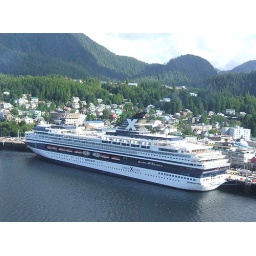
Taken from co-pilot's seat of a De Haviland Otter float plane - by your's truly.